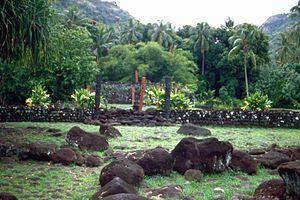
Tahiti est une île de la Polynésie française située dans le Sud de l'océan Pacifique. Elle fait partie du groupe des îles du Vent et de l'archipel de la Société. Cette île haute et montagneuse, d'origine volcanique, est entourée d'un récif de corail. L'île est composée de deux parties — Tahiti Nui, la plus importante, et Tahiti Iti également appelée la Presqu'île, reliées entre elles par l'isthme de Taravao.